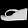
Label: Sandal